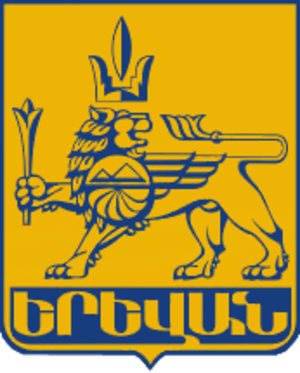
Erevan ou Yerevan est la plus grande des villes d’Arménie et sa capitale depuis 1918, la douzième depuis les origines de l’Arménie. La ville actuelle est en partie fondée sur l'ancienne cité urartéenne d'Erebouni. Elle est située à l'ouest du pays, à l'extrémité orientale de la plaine de l'Ararat, au-dessus des gorges de la rivière Hrazdan.
L'Histoire d'Erevan, capitale de l'Arménie moderne commence à l'Antiquité. Âgée de près de 2 800 ans, la ville considère sa date de naissance à 782 av. J.-C. mais était déjà un lieu d'habitations à l'époque néolithique.